Ulrich R. J. Kubak

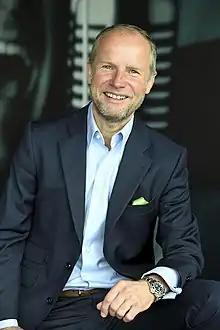
Ulrich R. J. Kubak

Ulrich R. J. Kubak (born September 30, 1965 in Augsburg) is a German entrepreneur and owner of the German classical music radio station "Klassik Radio".